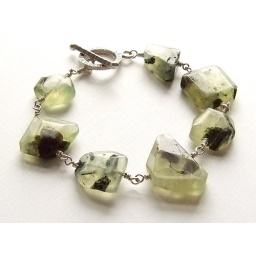
Dramatic nuggets of soft green and black Prehnite wrapped in fine silver and finished with a Thai Hill Tribe toggle.